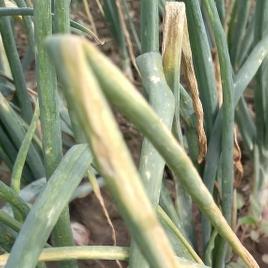
Crop: Onion
Condition: alternaria-d